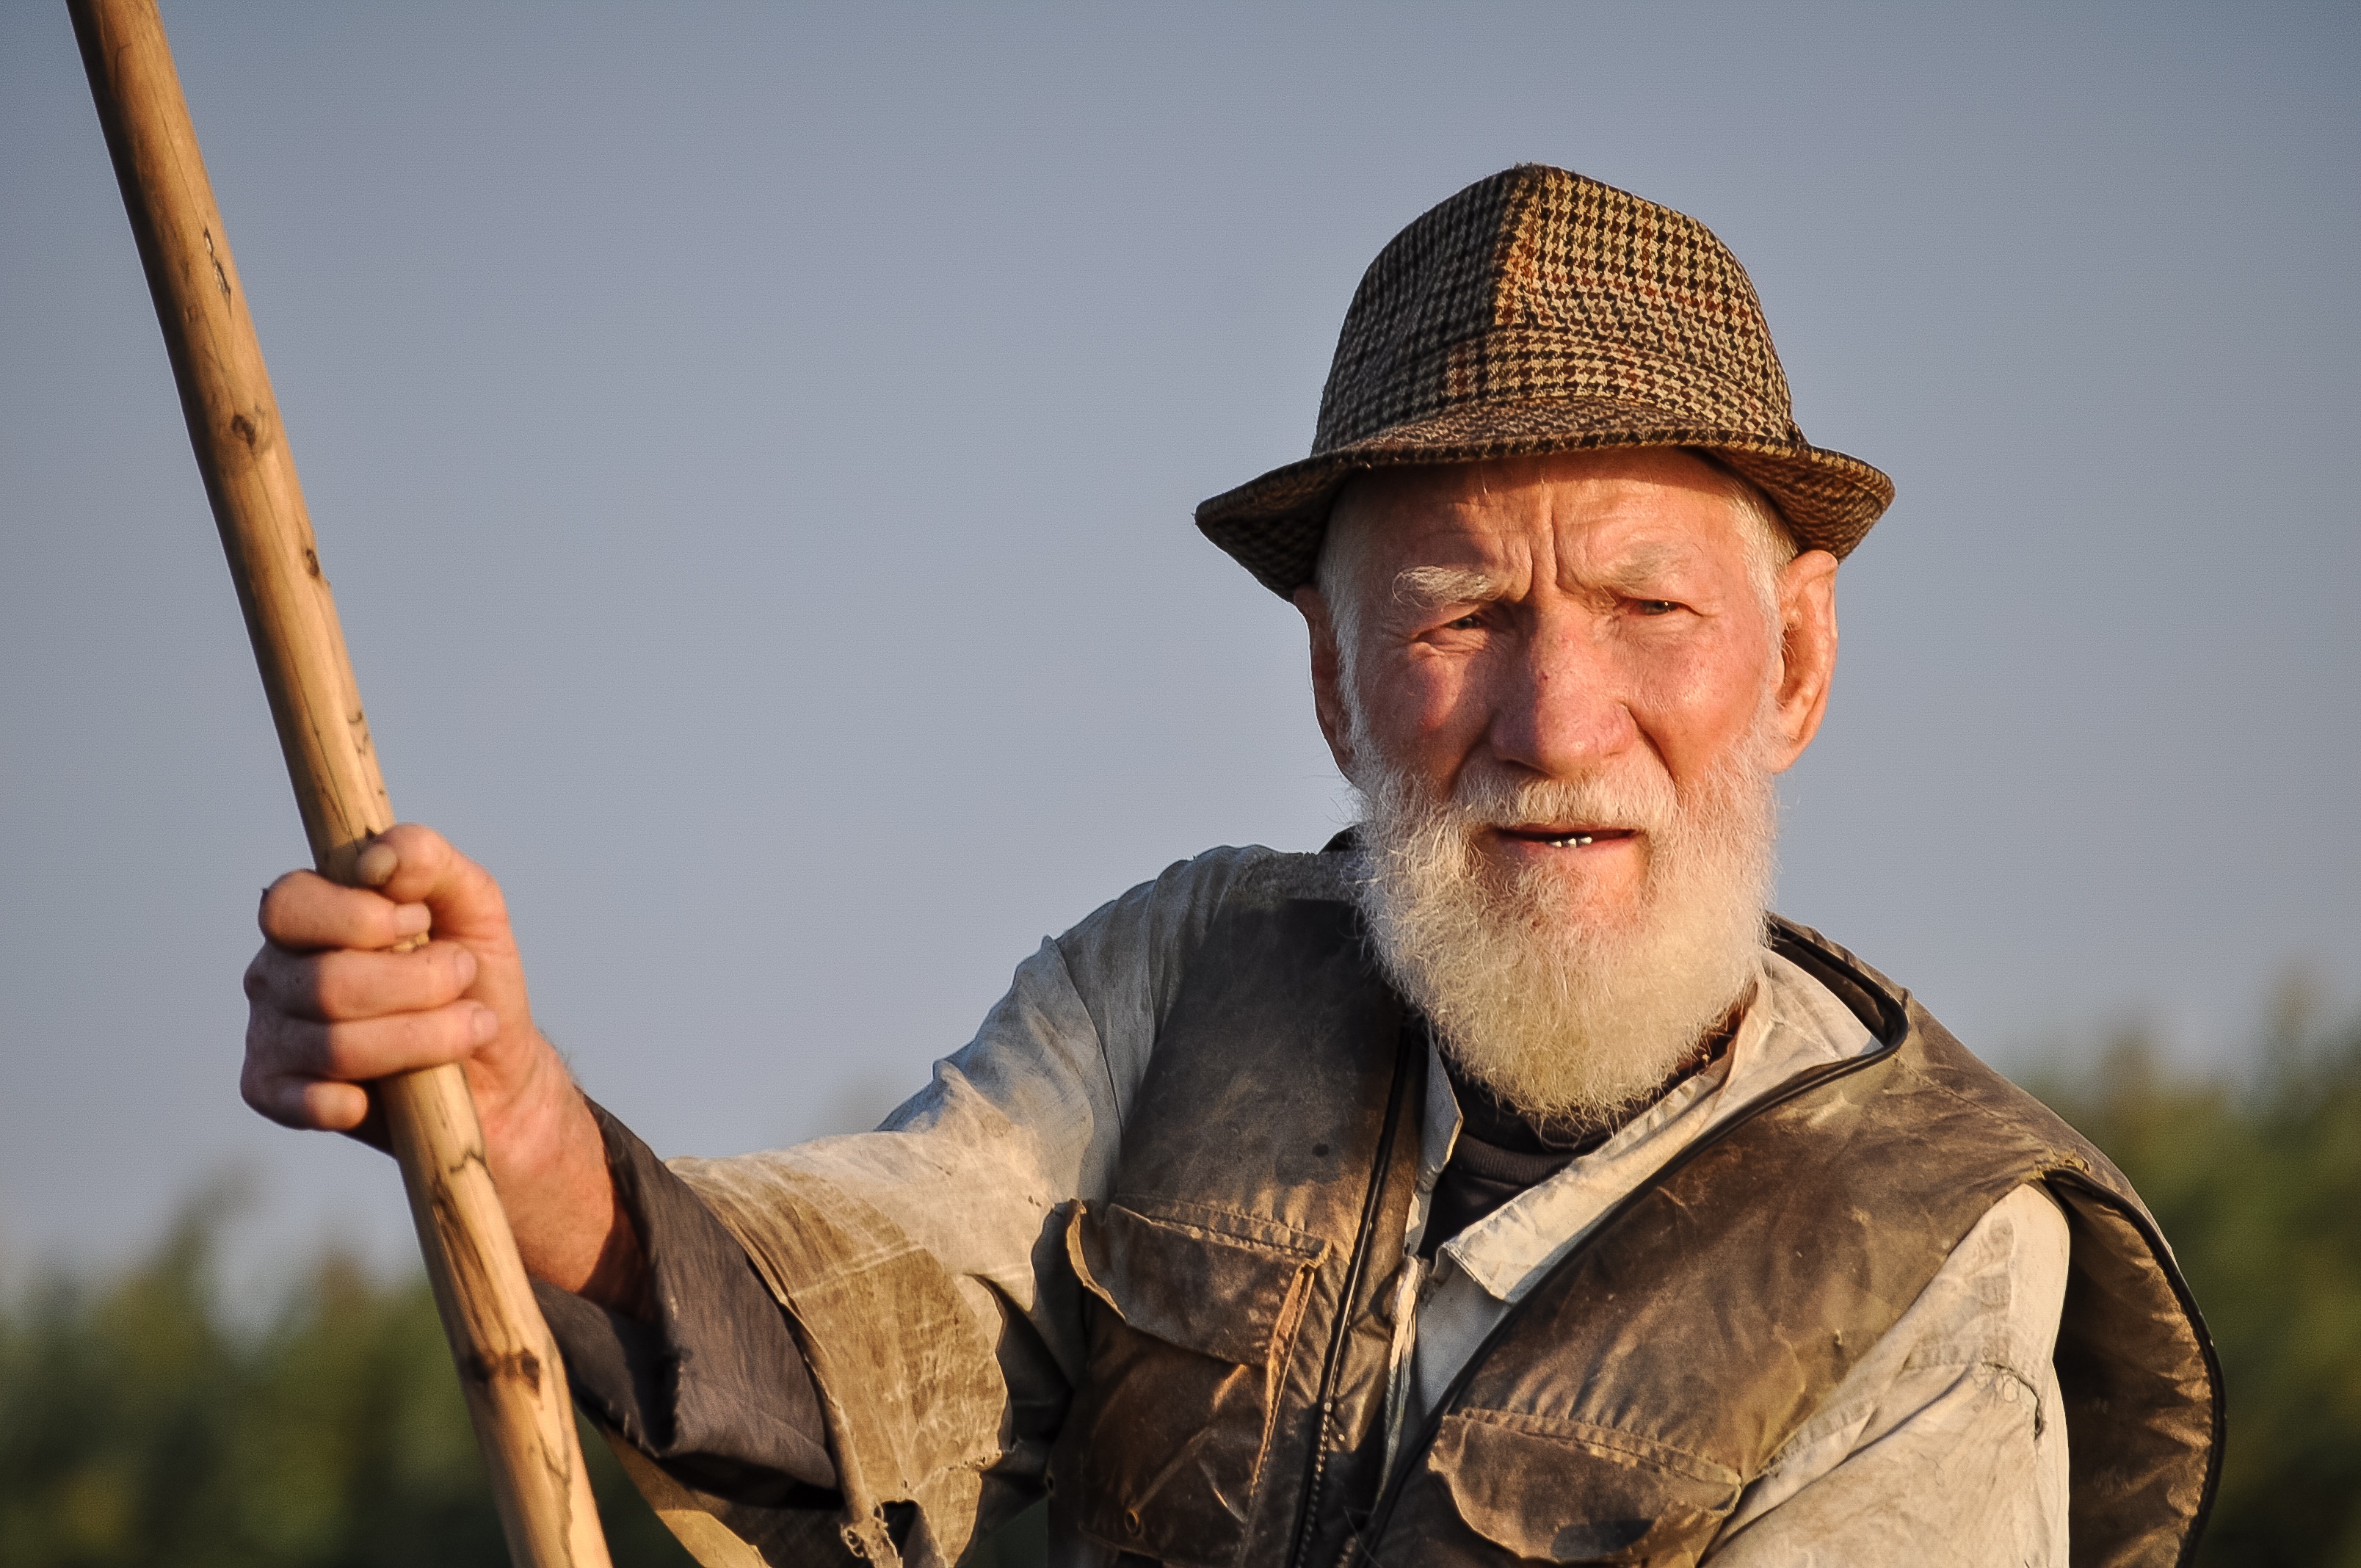
man, person, old, male, portrait, fisherman, activity, cowboy, traditional, facial hair